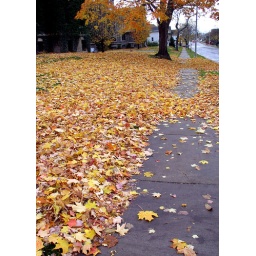
road beside the front building